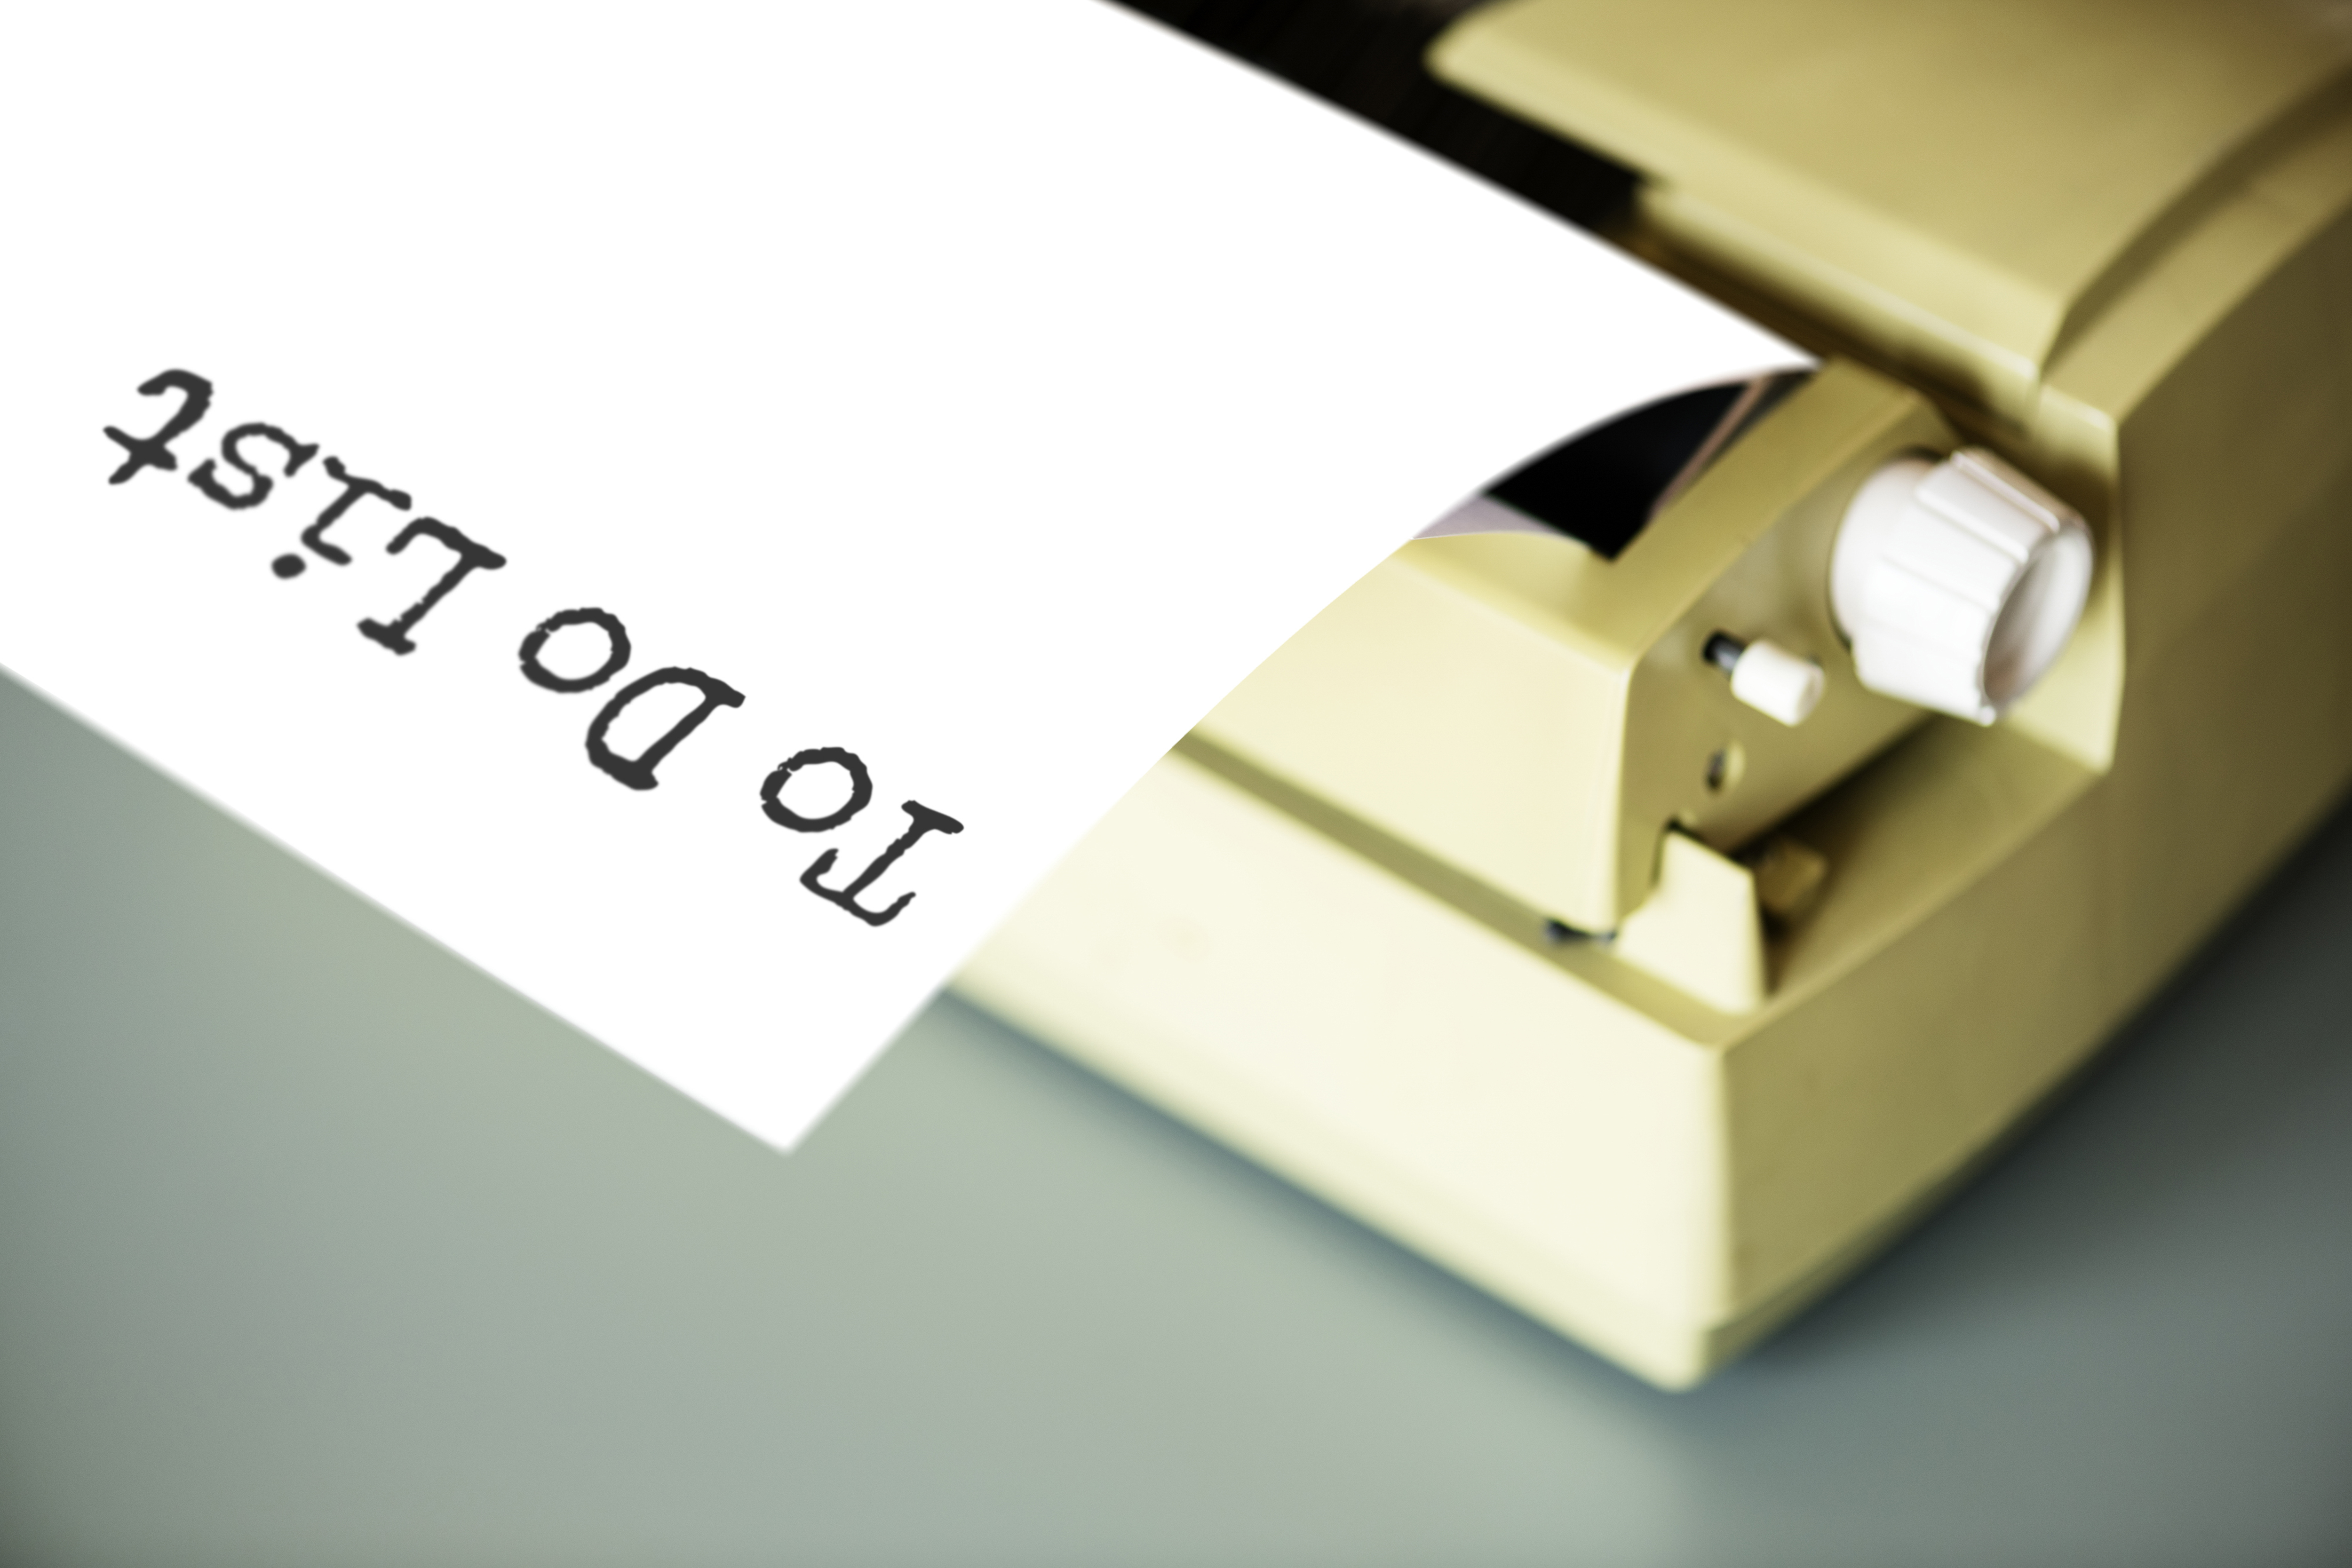
application, business, closeup, contract, data, entrepreneur, equipment, finance, financial, form, information, machine, marketing, nobody, notebook, objects, paper, startup, table, tool, type, typewriter, workplace, workspace, text, yellow, font, design, Material property, photography, brand